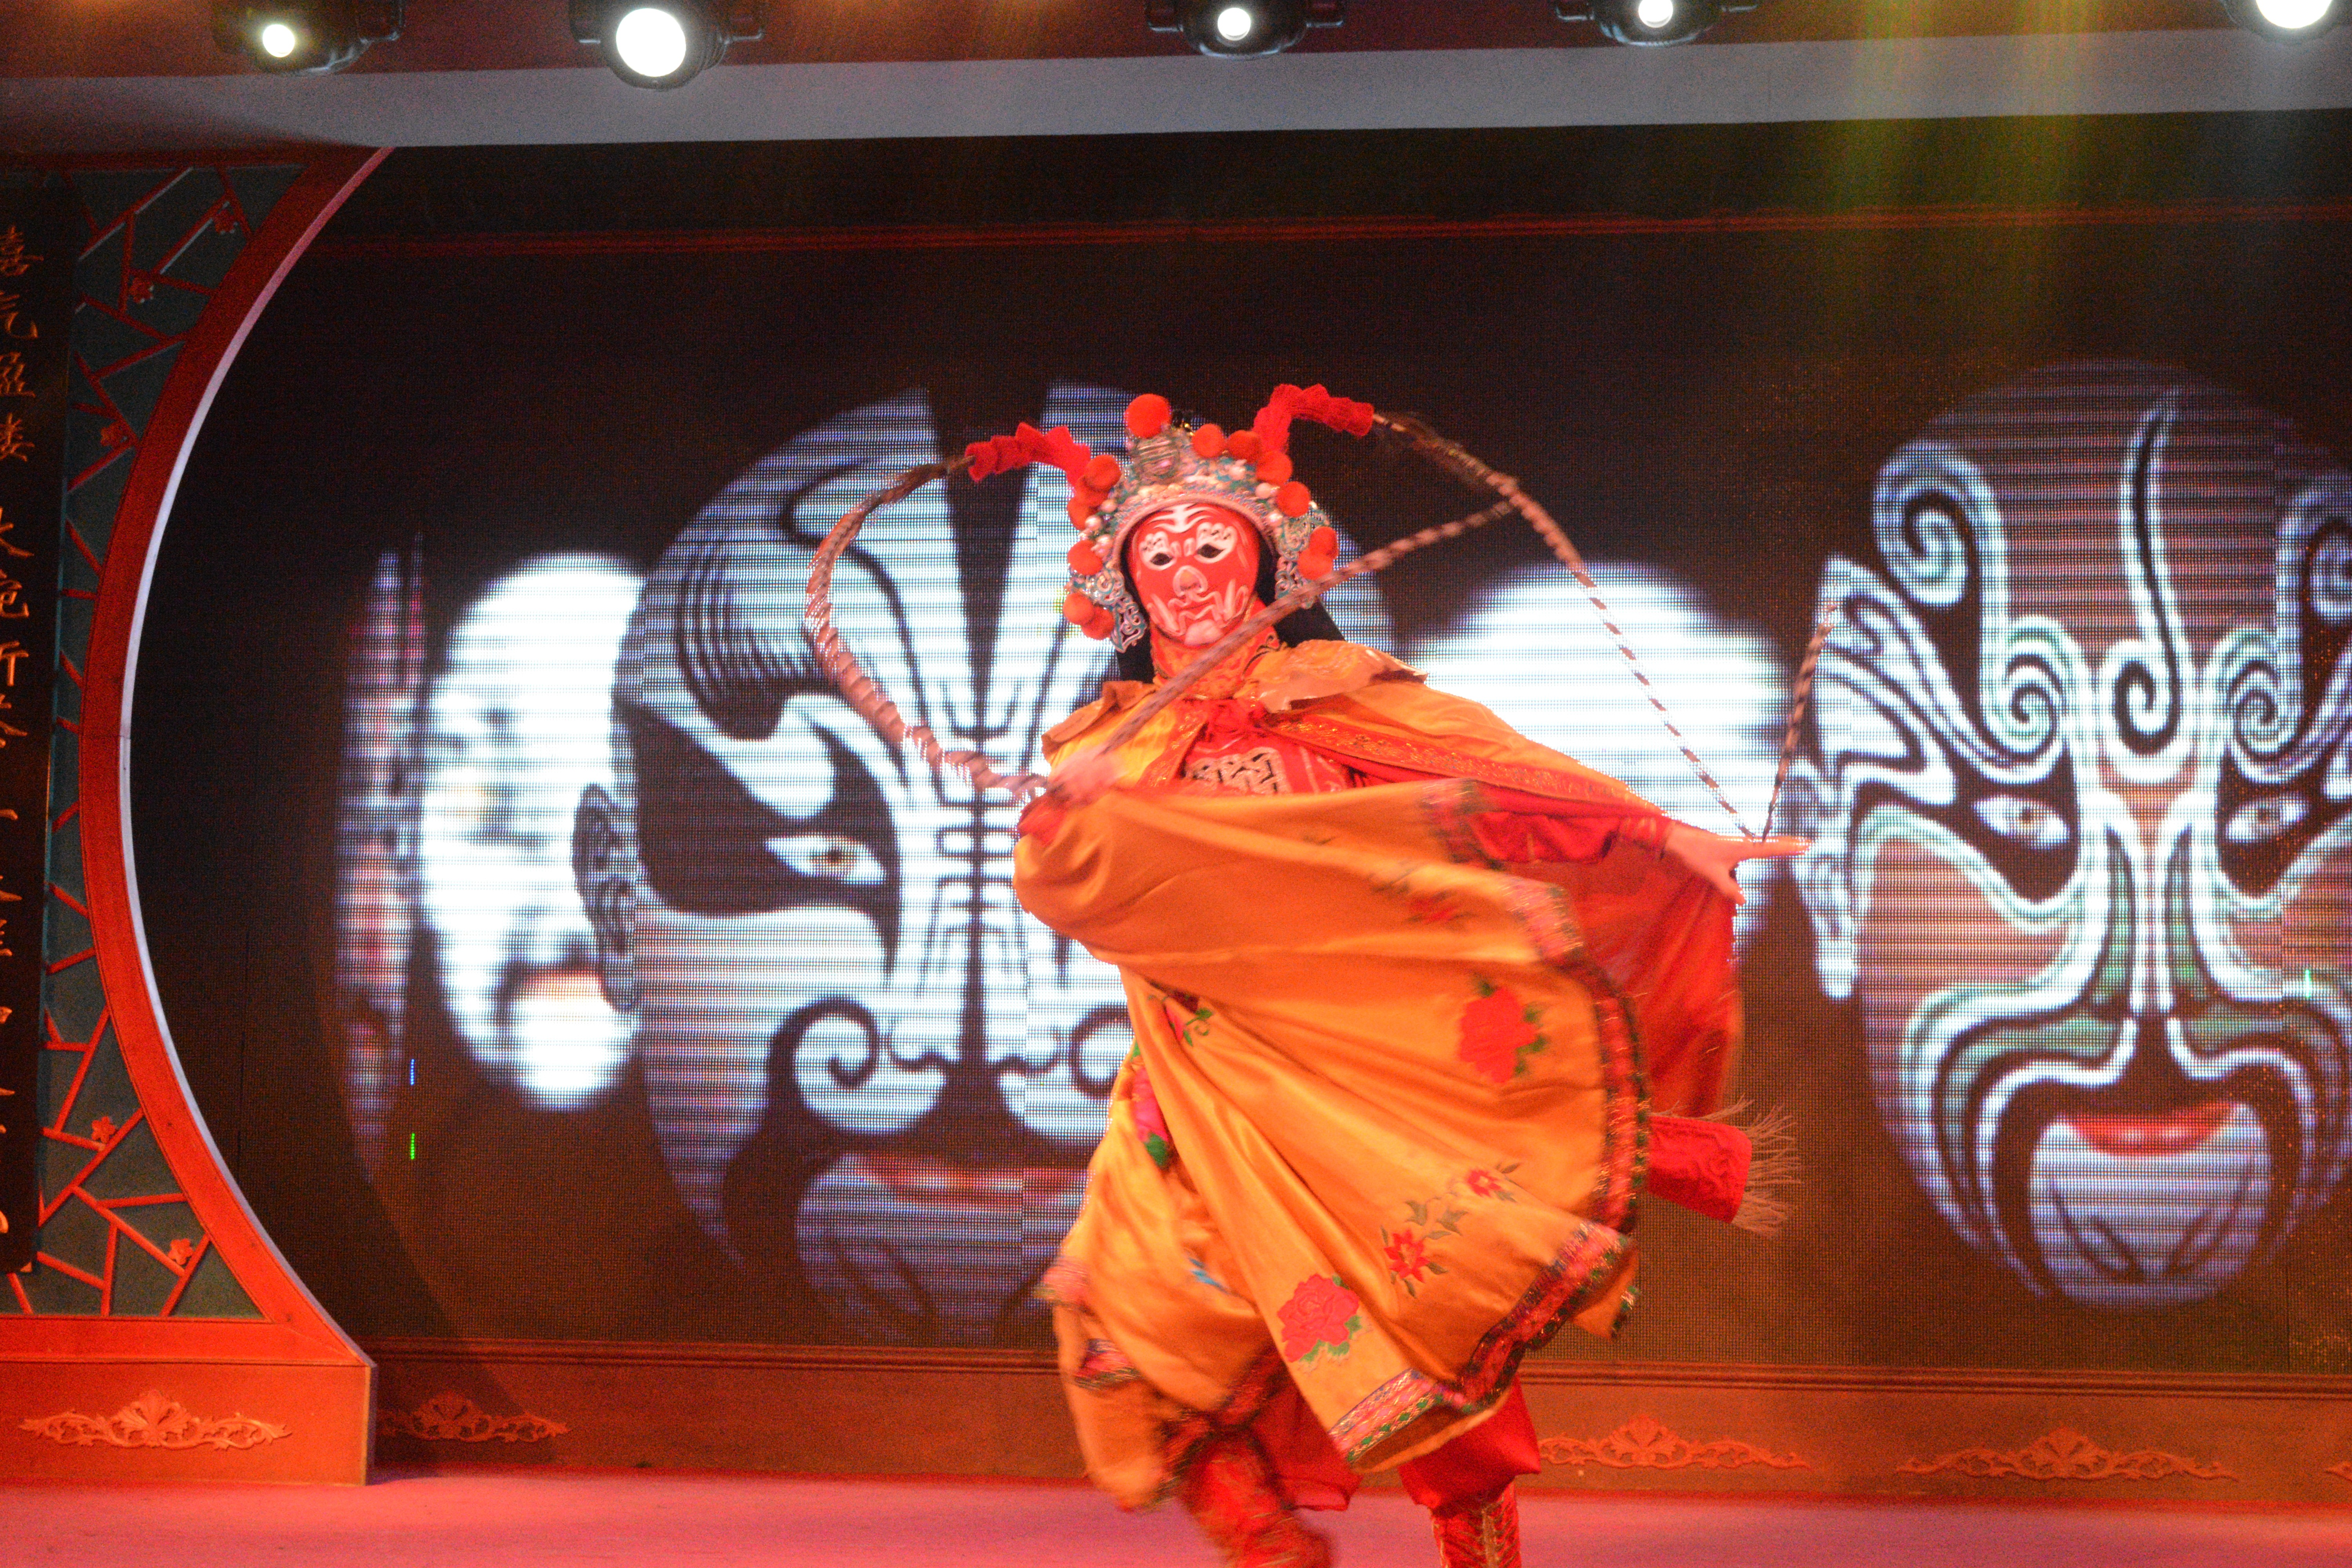
dancer, performance art, theatre, art, stage, performance, tradition, entertainment, performing arts, peking opera